SS Iowan

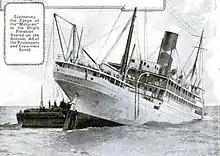
sinking after being rammed by "Iowan" in 1914

After repairs and return to service, "Iowan" resumed her inter-coastal service. In May 1915, she was delayed by a large Pacific storm that was responsible for the sinking of the steamer "Victoria", and also damaged and . In mid-September the same year, "Iowan" sailed from Boston for the West Coast. She arrived at Cristóbal, the Atlantic terminus of the Panama Canal, to find the canal closed by a major landslide—more than of mud and dirt had collapsed into the Gaillard Cut. Initially, American-Hawaiian had "Iowan" wait in case the canal would soon reopen, but when it became apparent that the closure would last some time, perhaps as long as ten months, "Iowan" was sent around South America to her destinations, Los Angeles and San Francisco. The "Los Angeles Times" reported that one portion of "Iowan"s delayed cargo consisted of Christmas toys for Los Angeles merchants. The newspaper went on to predict that the delay would be "very disastrous" for the holiday season.